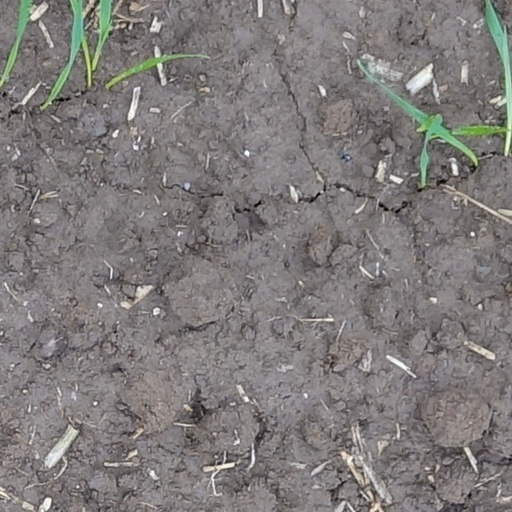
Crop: wheat